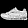
Label: Sneaker